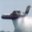
Label: airplane